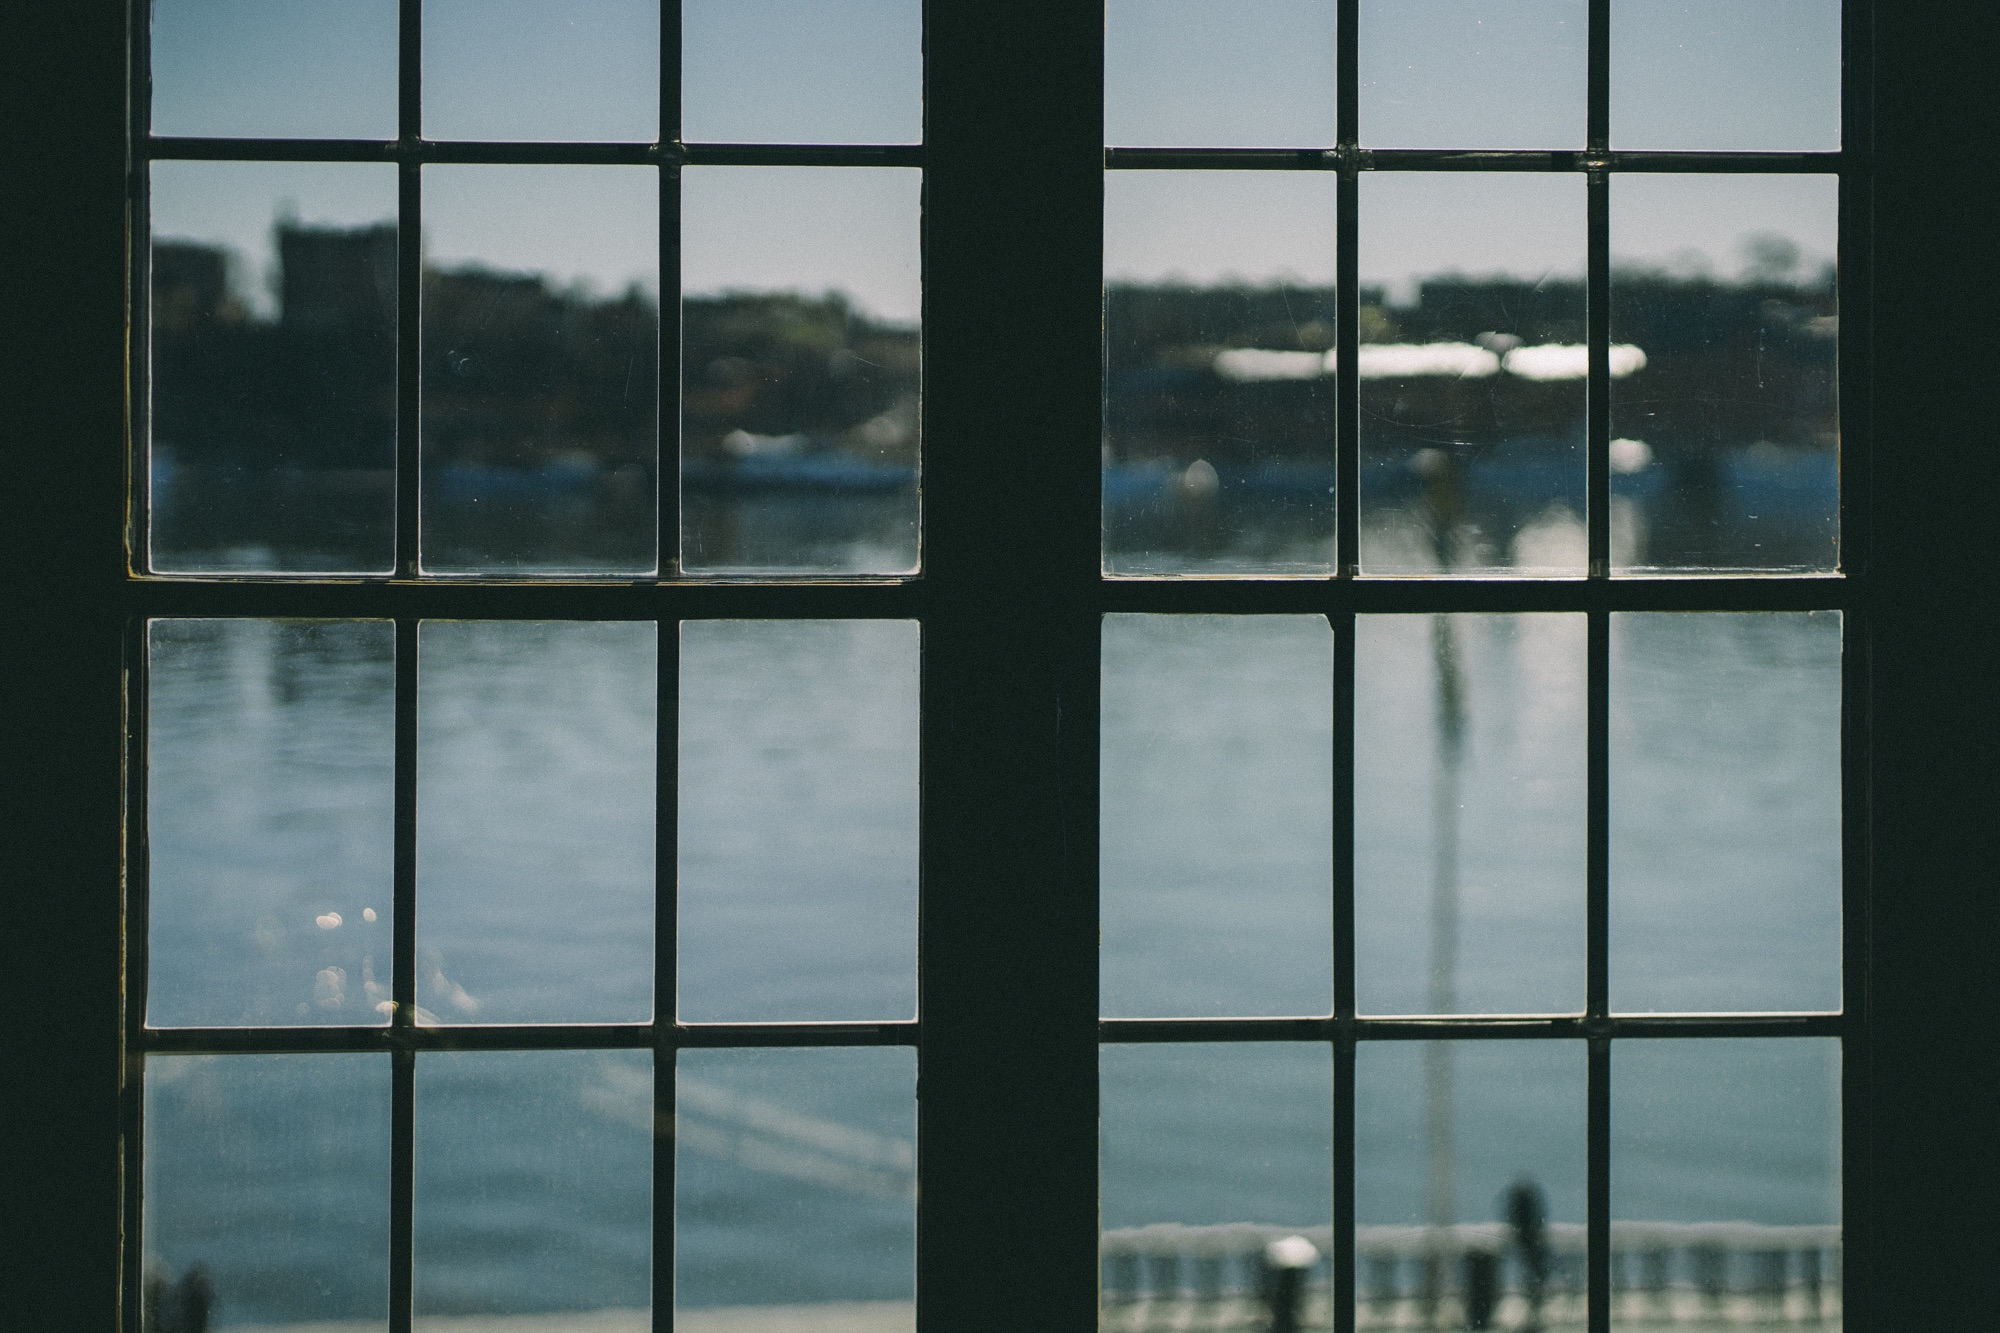
architecture, window, glass, line, reflection, facade, blue, interior design, symmetry, daylighting, window covering